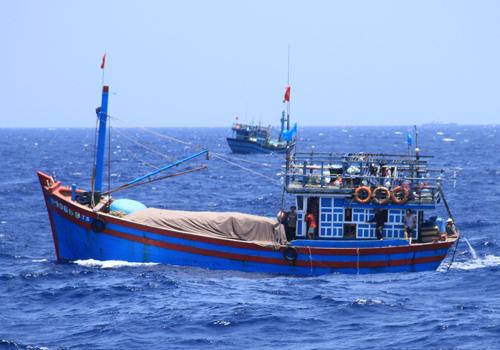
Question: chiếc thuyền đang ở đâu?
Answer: chiếc thuyền đang ở ngoài biển